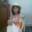
Label: girl